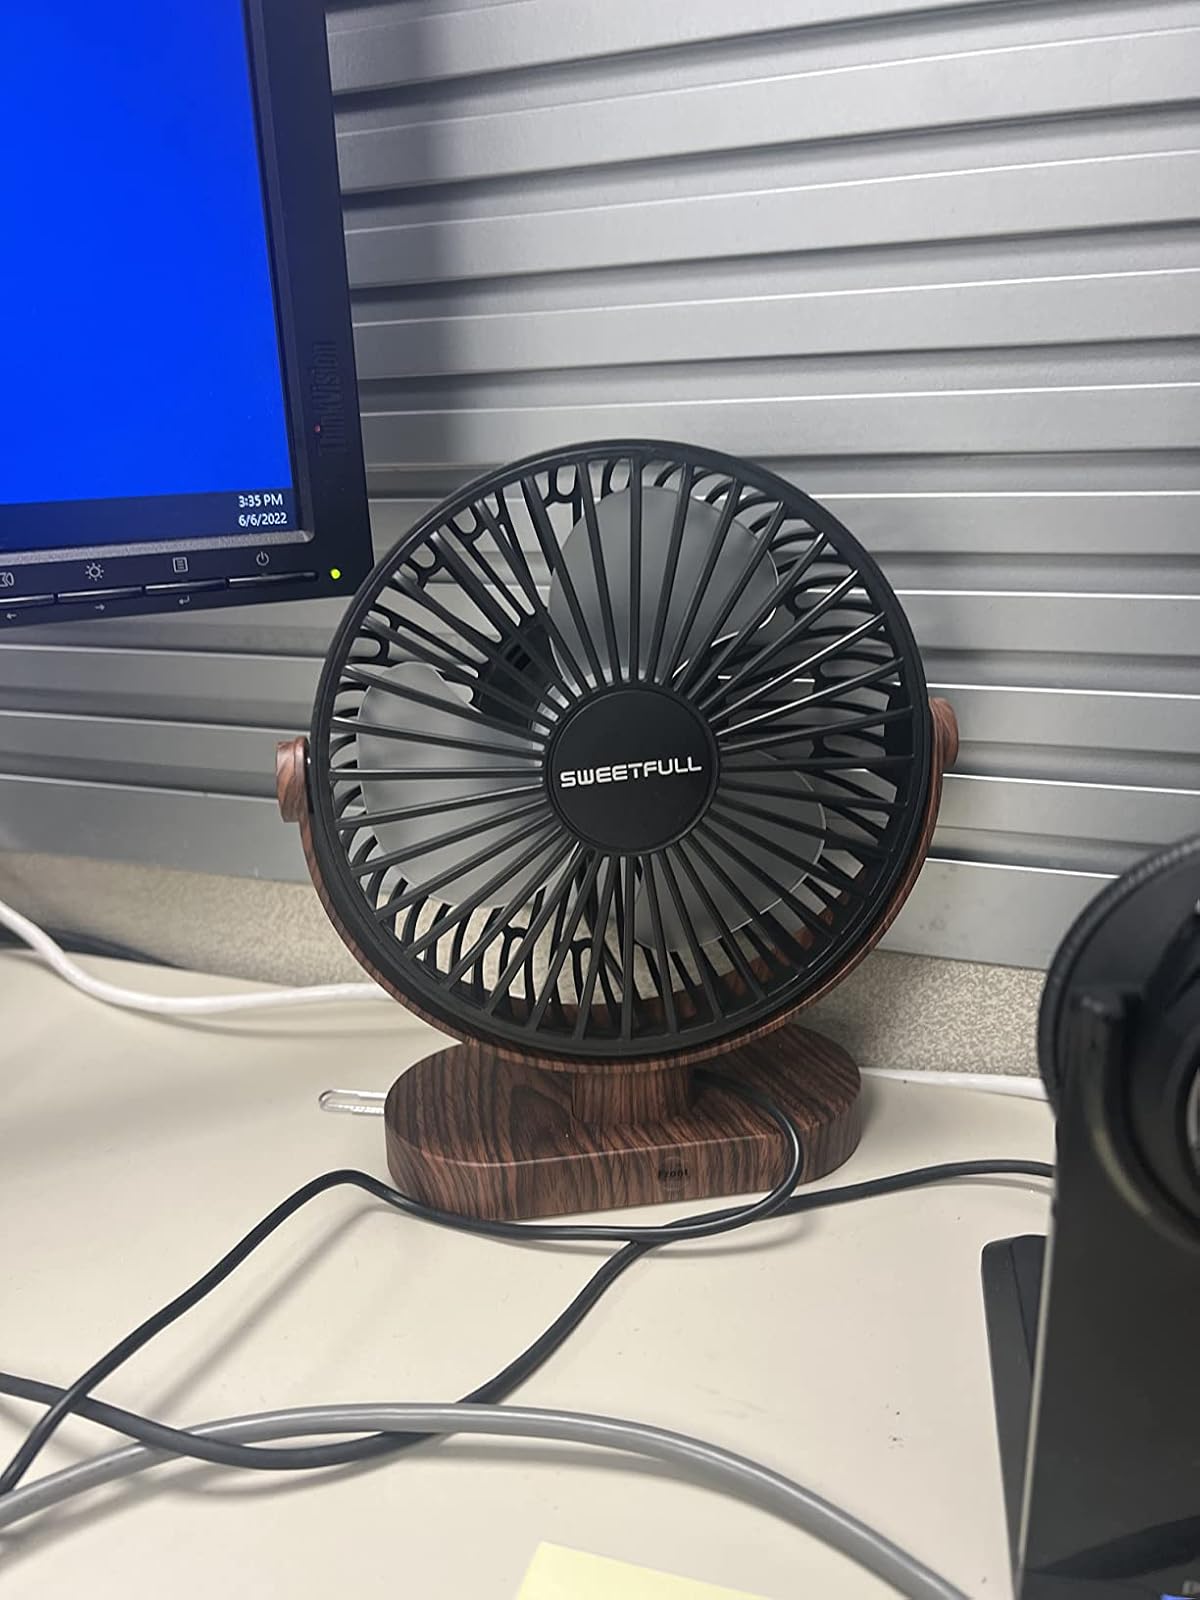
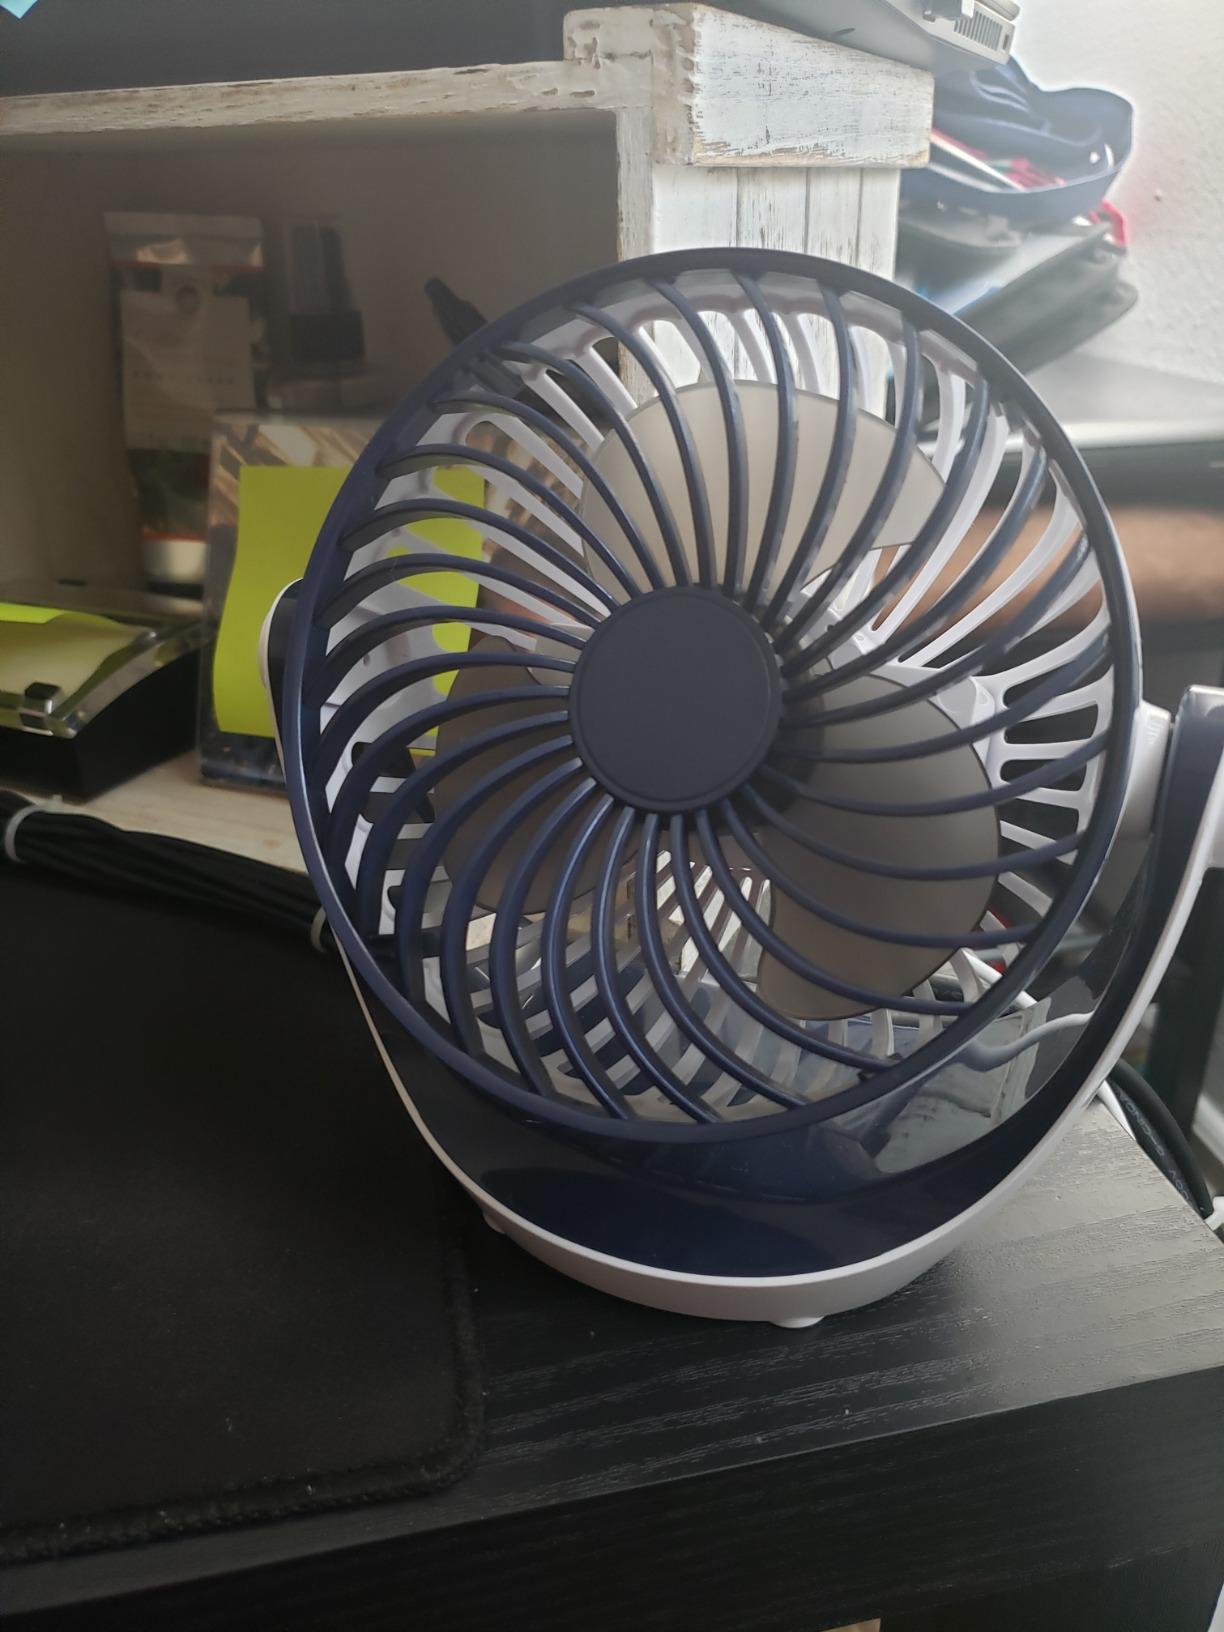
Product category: fan
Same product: no